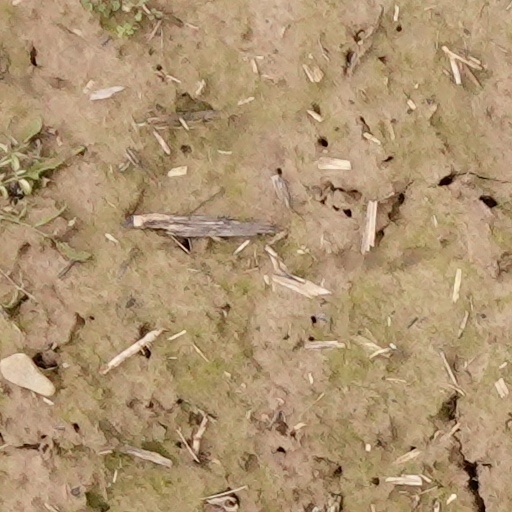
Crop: wheat